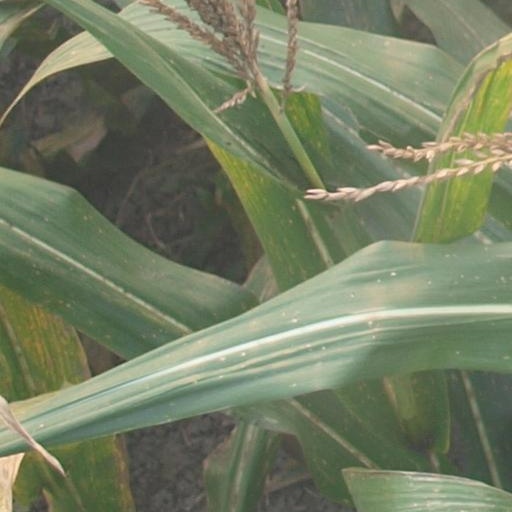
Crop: maize; corn